Dorothy McKibbin

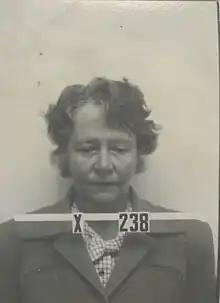
Los Alamos badge photo

Dorothy McKibbin (née Scarritt; December 12, 1897 – December 17, 1985) worked on the Manhattan Project during World War II. She ran the project's office at 109 East Palace Avenue in Santa Fe, through which staff moving to the Los Alamos Laboratory had to pass through to obtain security credentials and directions to their new workplace. She was known as the "first lady of Los Alamos", and was often the first point of contact for new arrivals. She retired when the Santa Fe office closed in 1963.